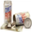
Label: can